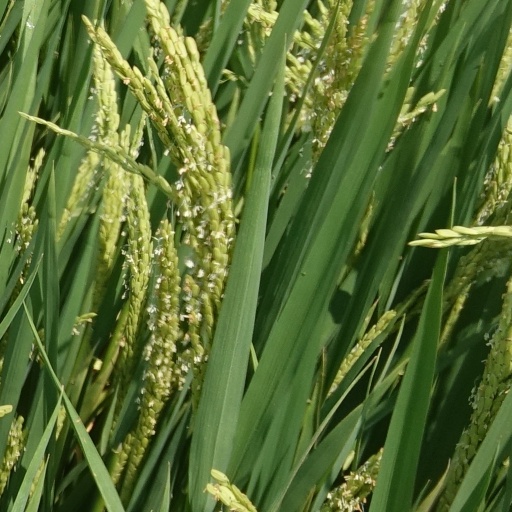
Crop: rice